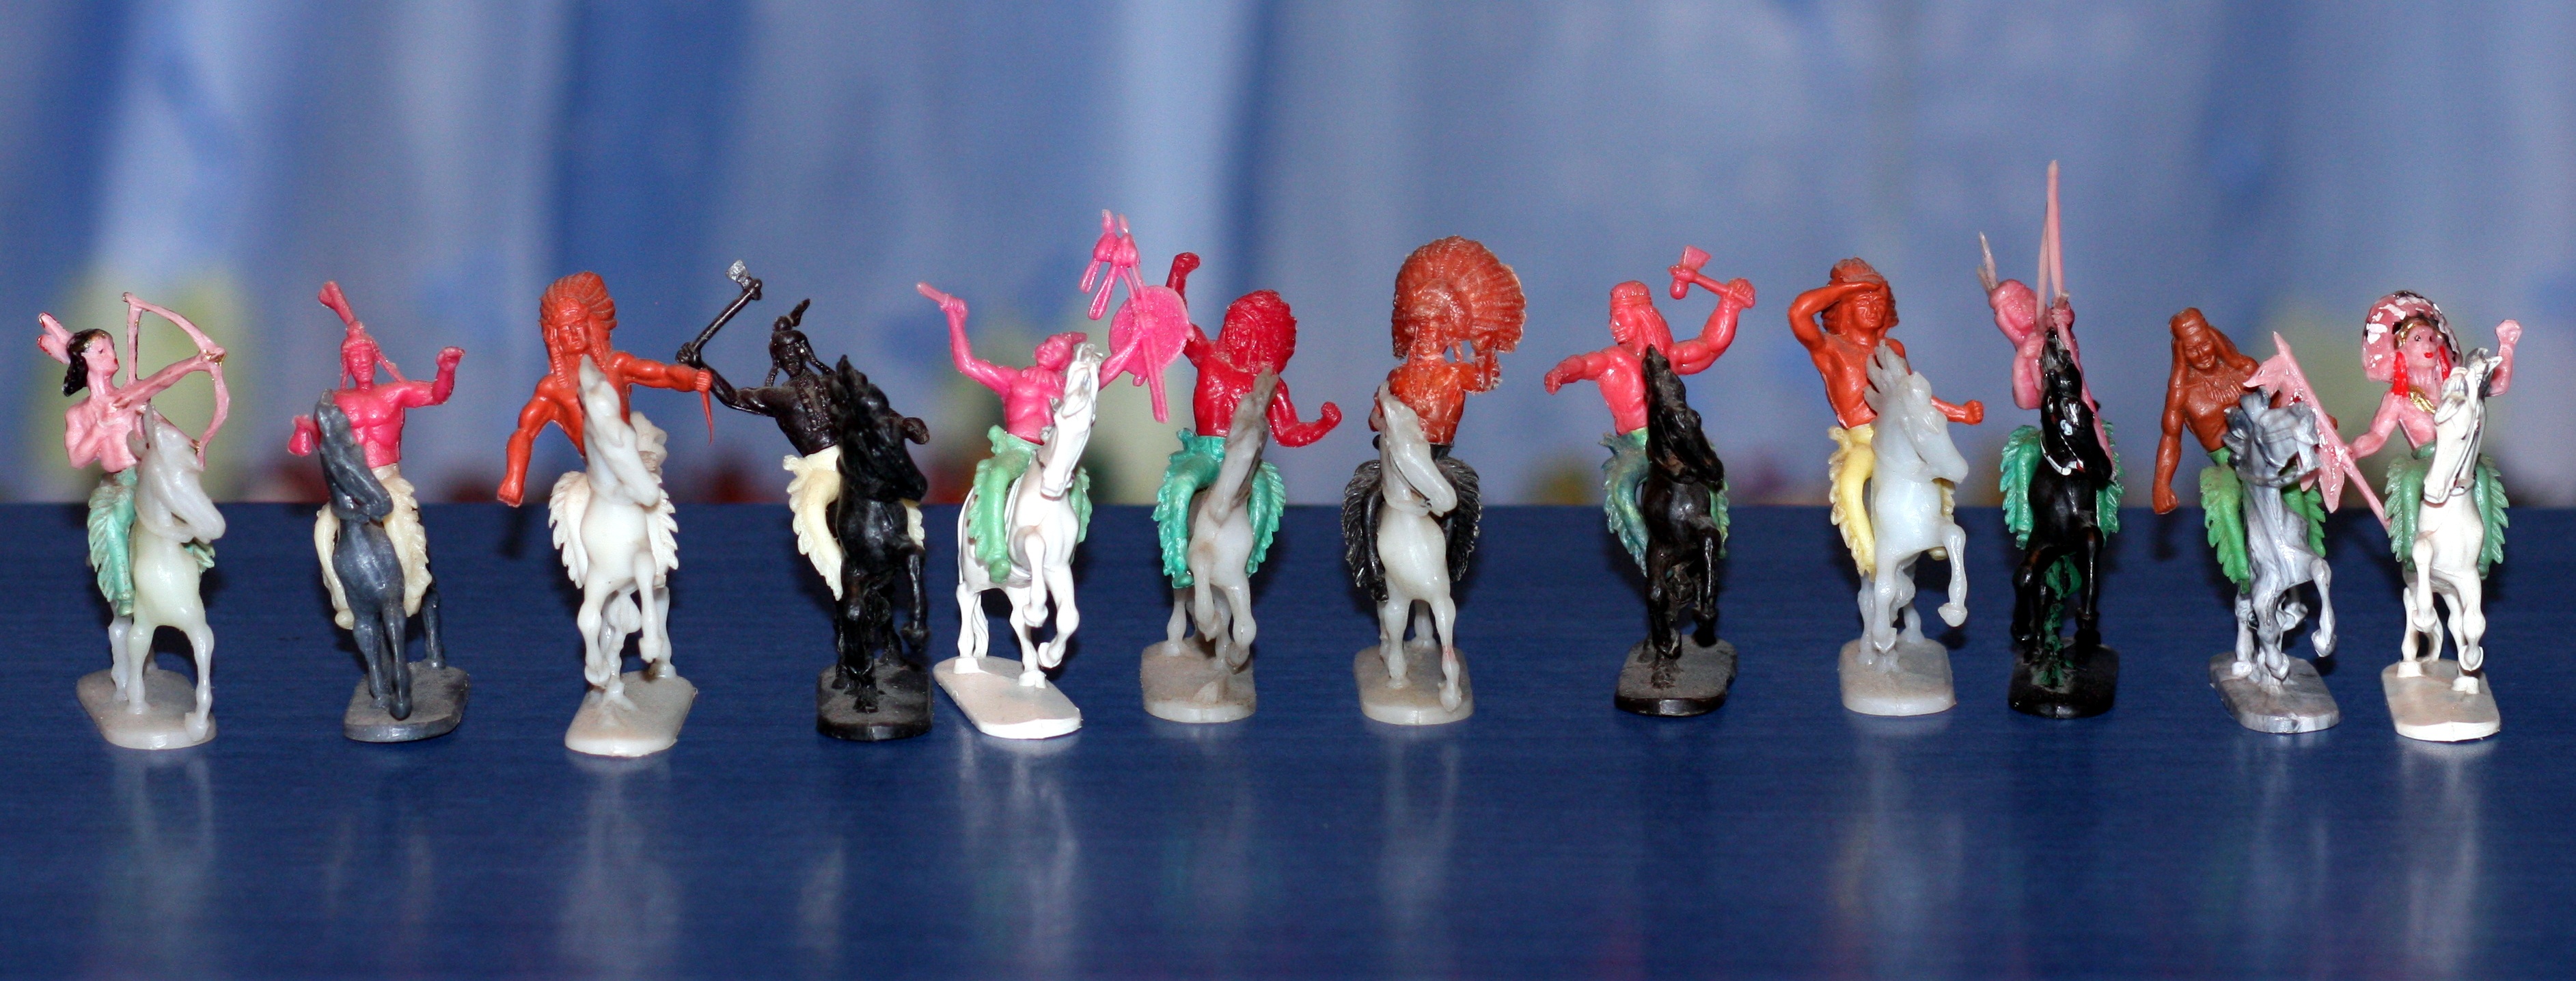
plastic, dance, ballet, performance art, native, riding, horses, sports, event, figurines, entertainment, performing arts, choreography, indians, chiefs, team sport, musical theatre, modern dance, concert dance